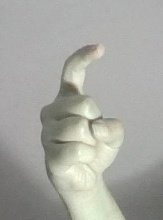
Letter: ra